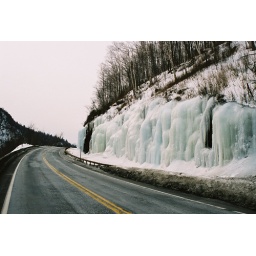
water frozen along the road near Lake Placid, NY